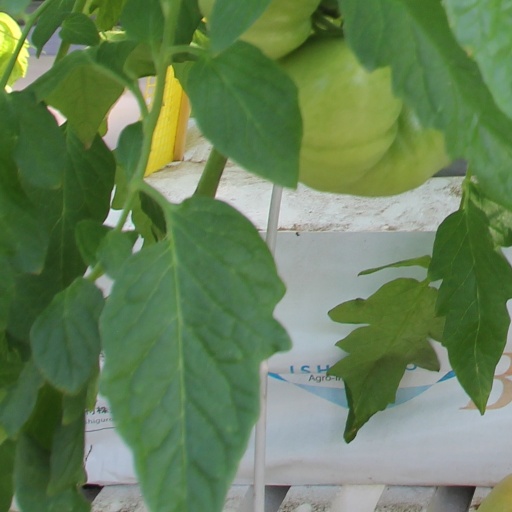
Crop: tomato